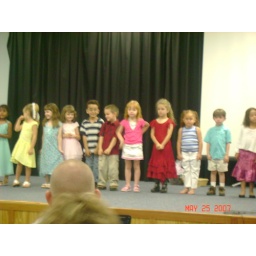
kara--in the middle in pink shirt